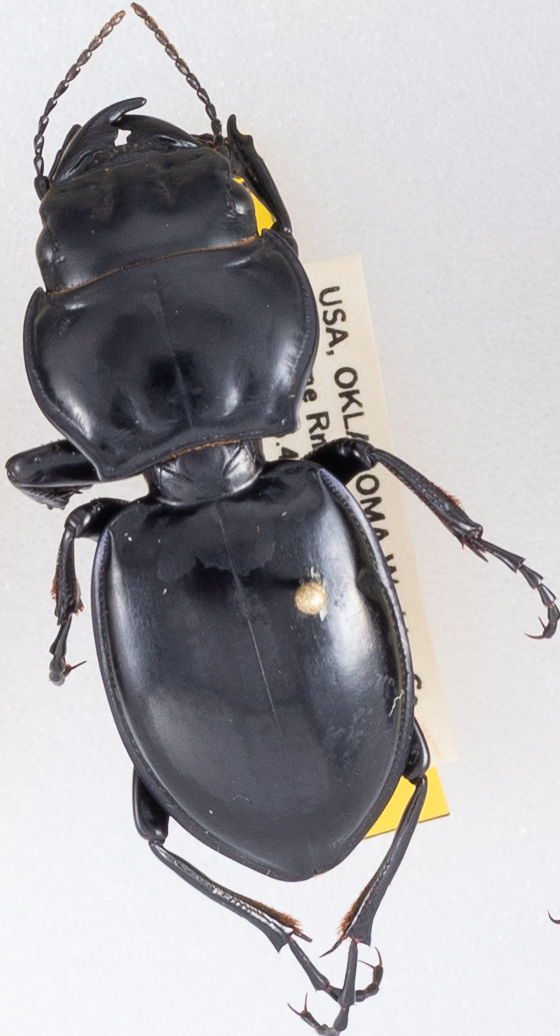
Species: Pasimachus californicus
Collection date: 2019-07-24
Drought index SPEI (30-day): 0.39
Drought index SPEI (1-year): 2.09
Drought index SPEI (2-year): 1.69